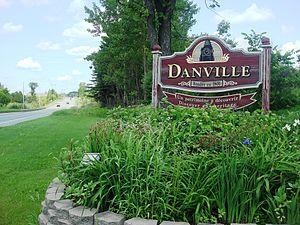
Bienvenue à DanvilleEspañol: Aviso de bienvenida de Danville.